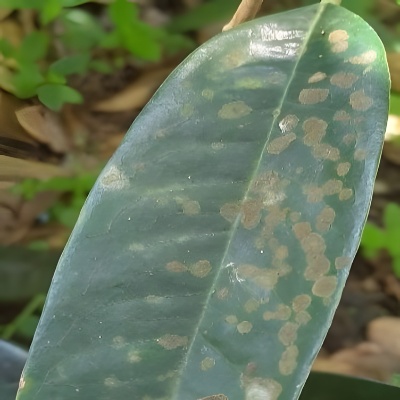
Label: Leaf_Algal